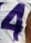
Number: 4